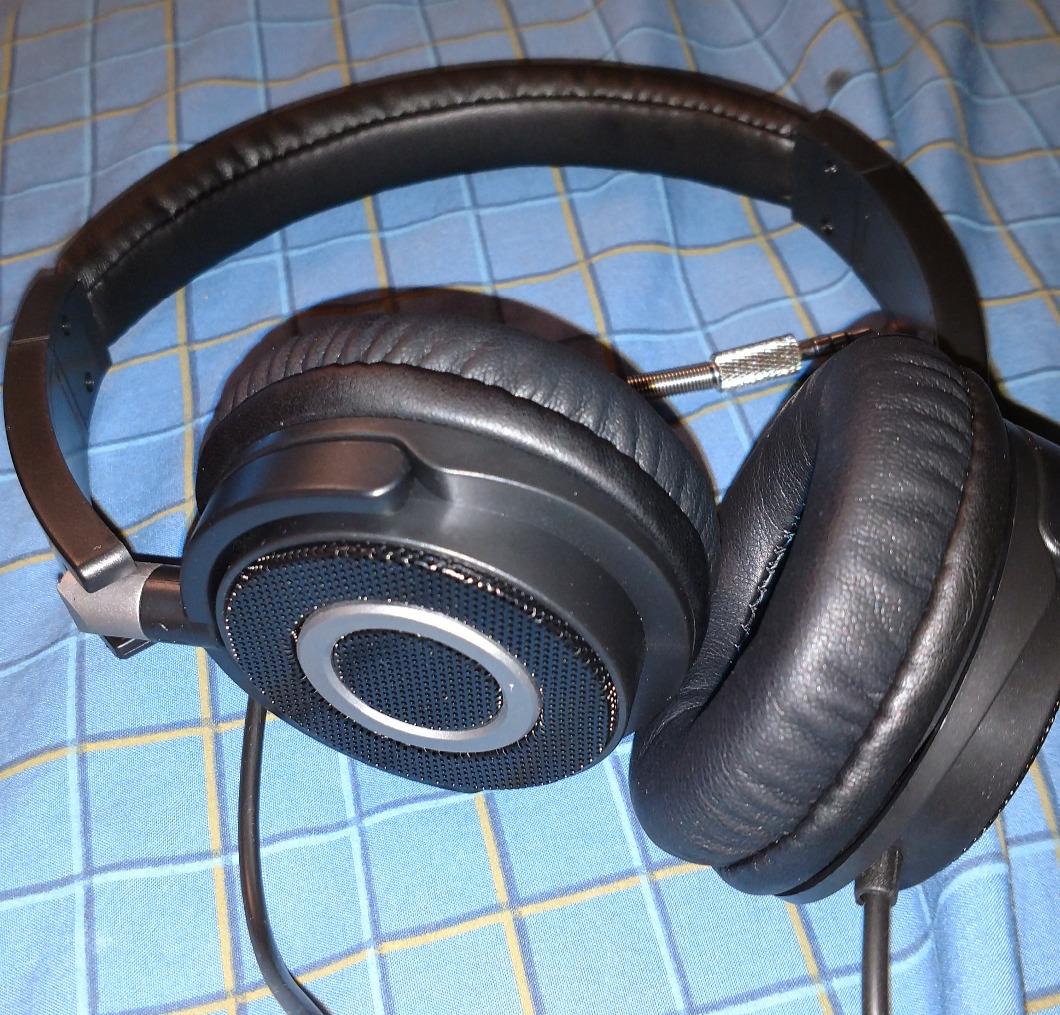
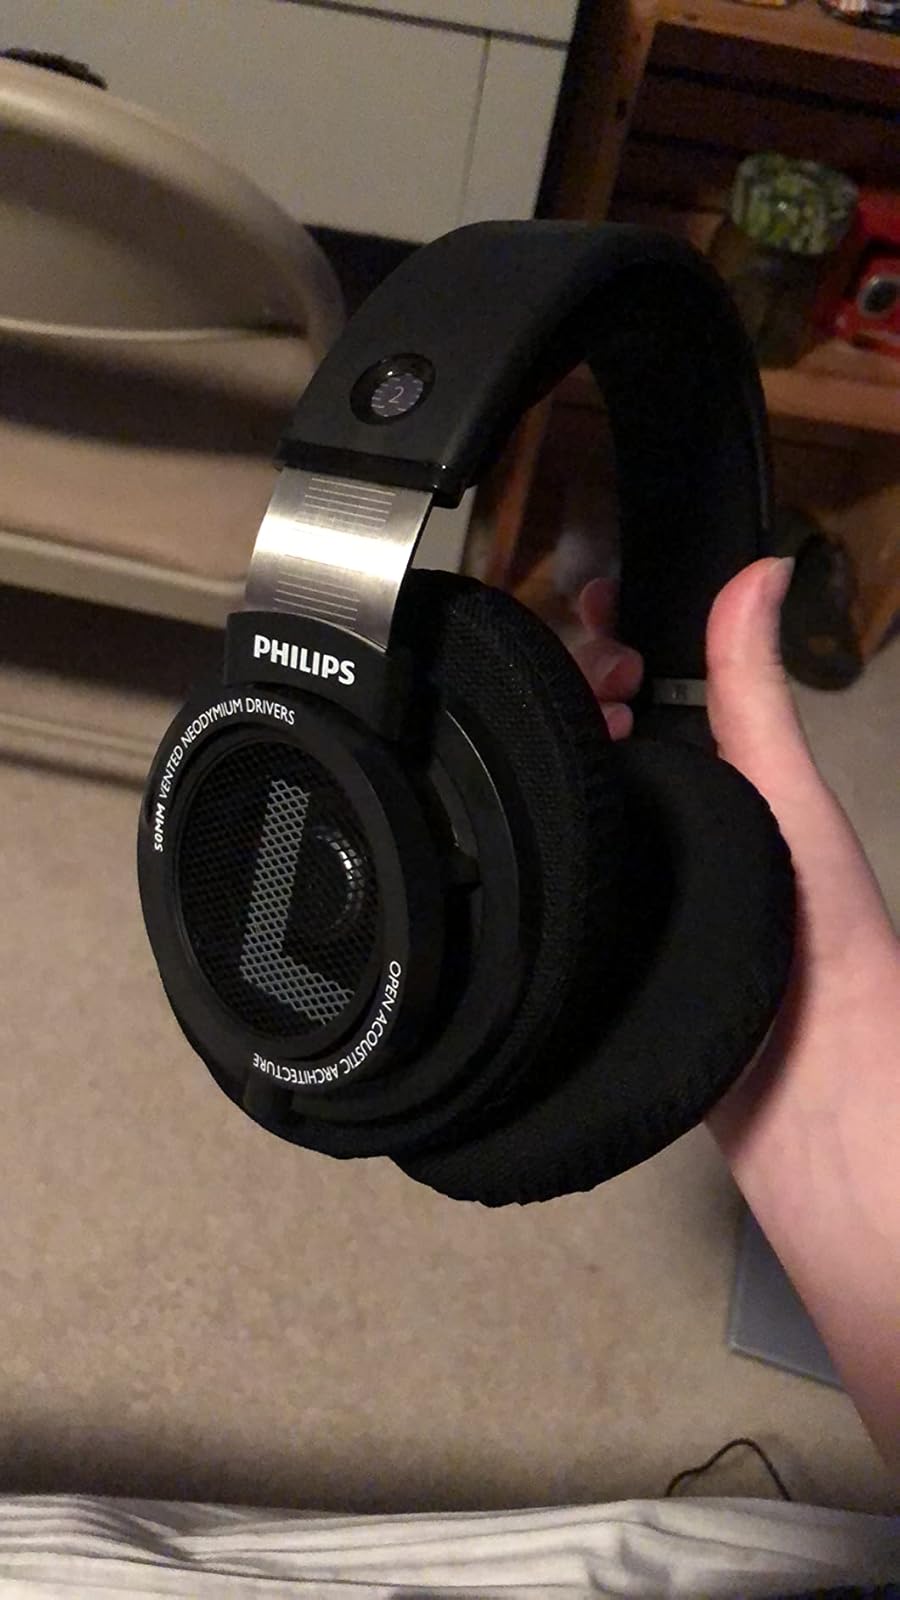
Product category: headphones
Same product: no